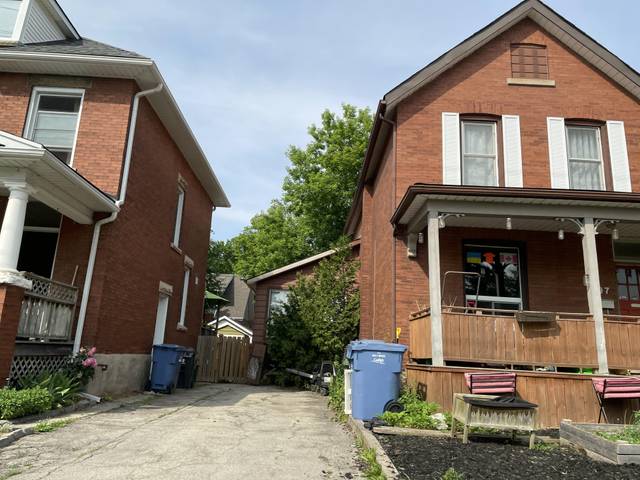
Region: Canada
Coordinates: 43.54, -80.261